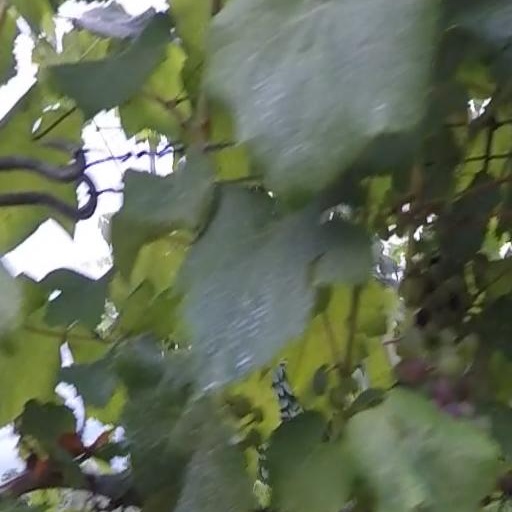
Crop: grape